Listan Prieto

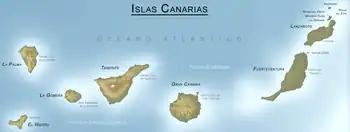
The Canary Islands are located off the coast of Africa and were an important stopover point for ships traveling from Spain to the New World.

It is thought that Listán Prieto was widely planted in the Castile region during the 16th century. Settlers to the Canary Islands brought the vines with them and eventually Listán Prieto made its way to the Spanish colonies in Mexico and Peru. From there, the grape spread throughout North and South America where it developed clonal variations that became grape varieties that are now known as Mission in California and Mexico, País in Chile and Criolla Chica in Argentina.